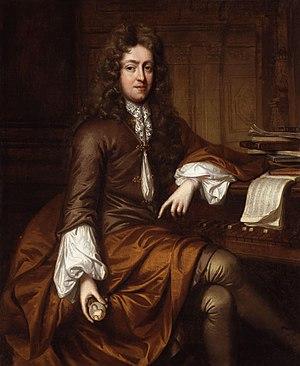
Daniel Purcell, né vers 1664 et enterré le 26 novembre 1717, est un compositeur anglais et le frère cadet ou le cousin de Henry Purcell.